West Greenwich House

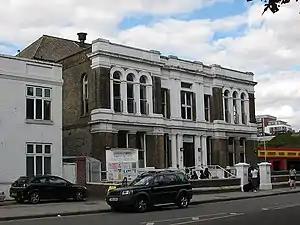
West Greenwich House

West Greenwich House, also known as Greenwich West Community and Arts Centre and formerly known as the Old Town Hall, is a former municipal building on Greenwich High Road, Greenwich, London. It is currently used as a community centre.